History of the Czech lands

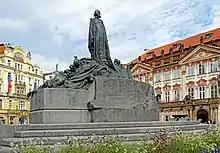
Monument to Master Jan Hus, a religious reformer and philosopher in Prague

Earlier in 1346, the Pope Clement VI declared the Emperor Louis IV a heretic and demanded a new Imperial election. Charles IV was the pope's preferred candidate and he was crowned as the King of Romans in November 1346 in Bonn. Charles had been in charge of the administration of Czech Lands since 1333, due to his father's absence and health indisposition. Soon after his coronation as the King of Bohemia and the King of Romans, he settled in Prague and laid the foundations of the New Town expanding the capitol. In 1348 he founded the University of Prague, the first university north of Alps and east of Paris. He also legally established the Lands of the Bohemian Crown ("Corona regni Bohemiae" in Latin), meaning the core territories no longer belonged to a king or a dynasty but to the Bohemian monarchy (crown) itself.